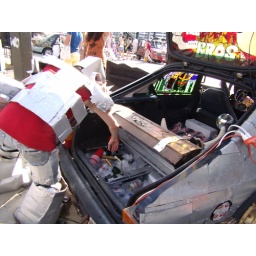
It gets hot performing on a dark car in the middle of the street in the blazing sun....it's important to replenish fluids.